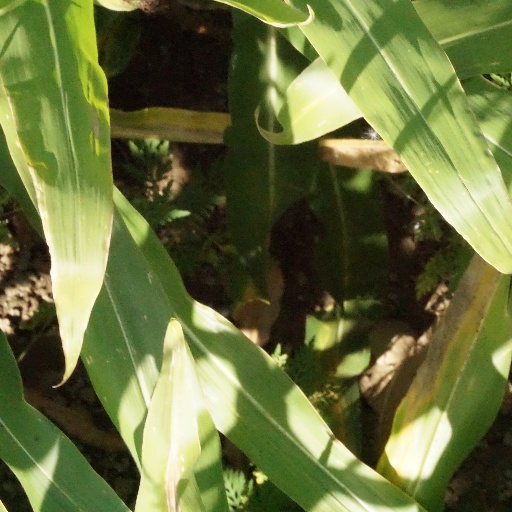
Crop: maize; corn